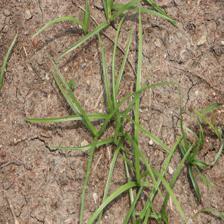
Label: Grass